Bamar people

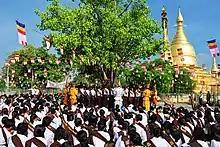
Buddhist devotees converge on a Bodhi tree in preparation for watering, a traditional activity during the Full Moon Day of Kason.

Burmese cuisine has been significantly enriched by contact and trade with neighboring kingdoms and countries well into modern times. The Columbian exchange in the 15th and 16th centuries introduced key ingredients into the Burmese culinary repertoire, including tomatoes, chili peppers, peanuts, and potatoes. While record-keeping of pre-colonial culinary traditions is scant, food was and remains deeply intertwined with Bamar religious life, exemplified in the giving of food alms (dāna), and communal feasts called "satuditha" and "ahlu pwe" (အလှူပွဲ).